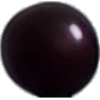
Label: cherry_wax_black